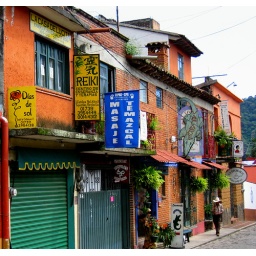
A little street of shops in Tepoztlan, On a Sat or Sun. this place is jumping !